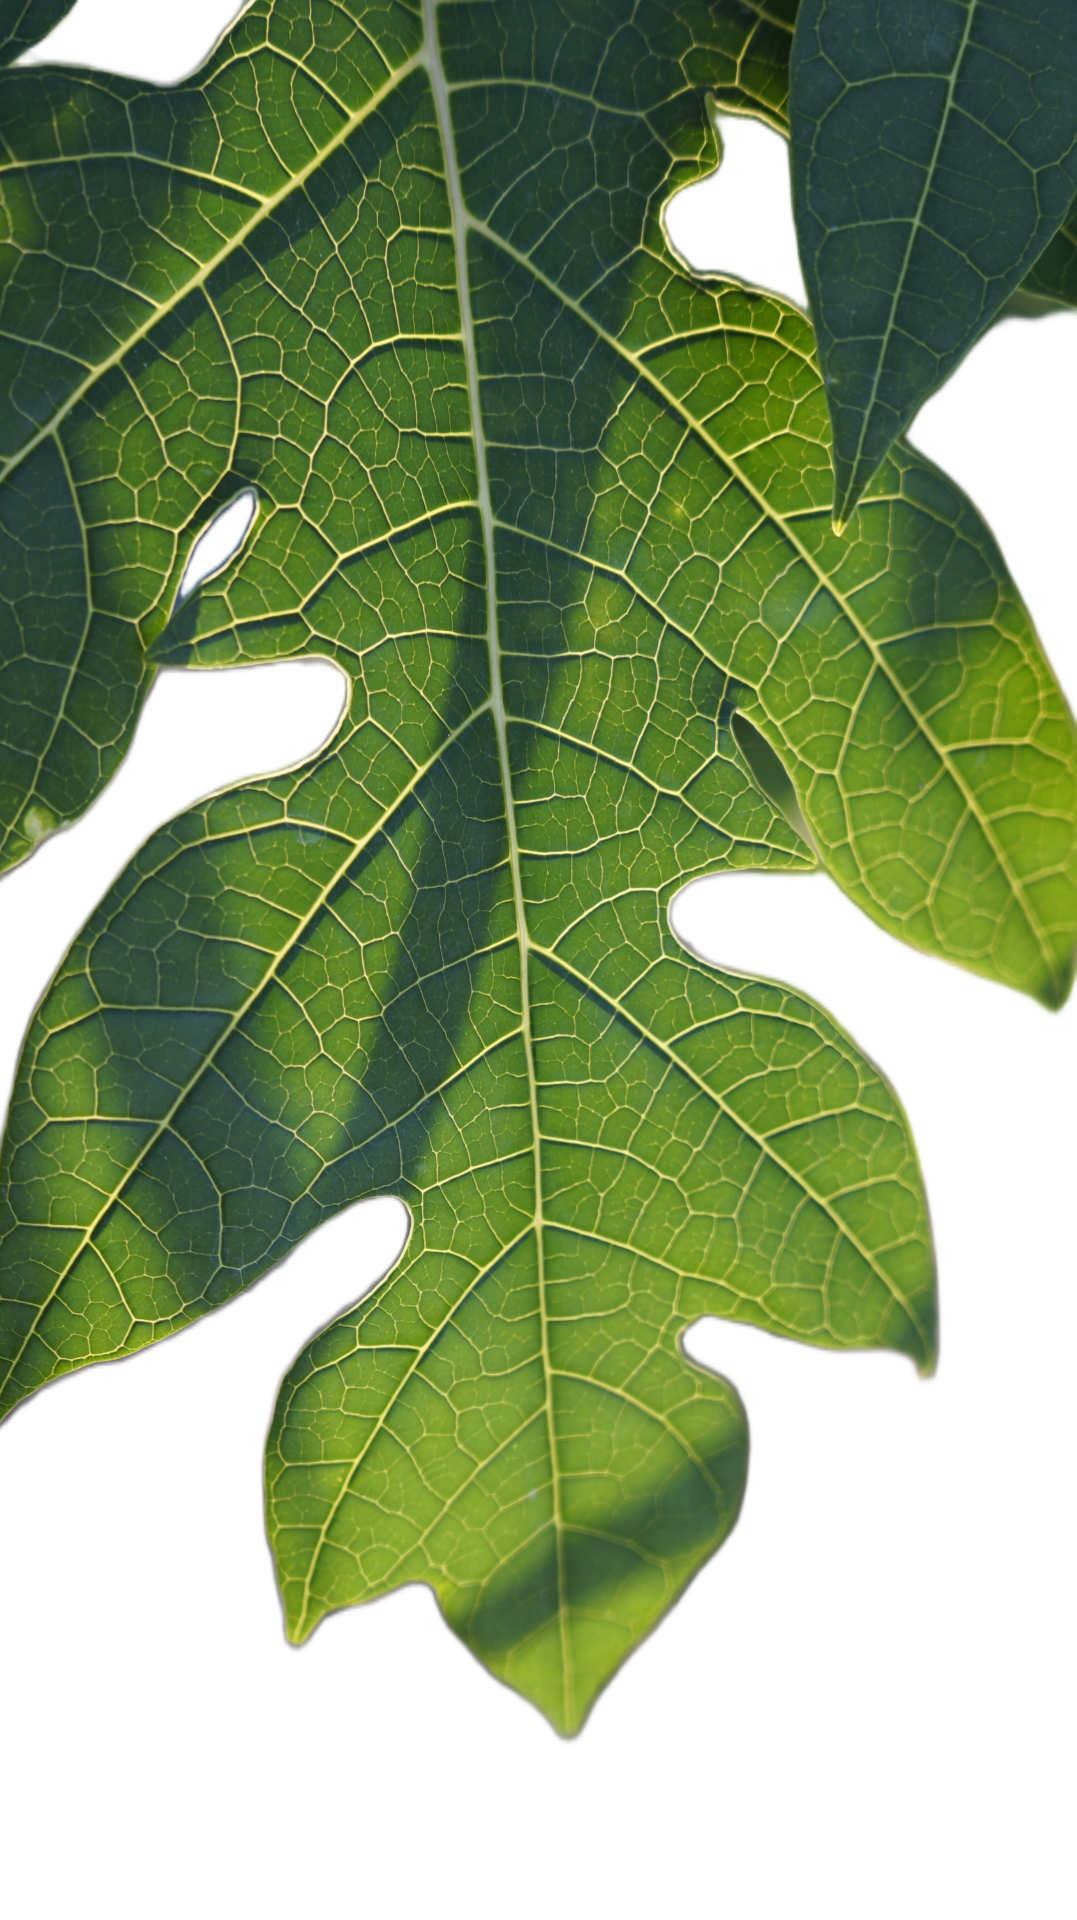
Crop: Papaya
Label: Healthy_leaf